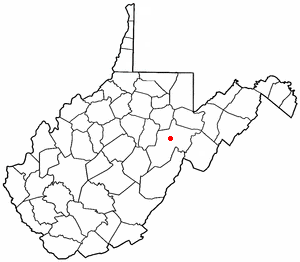
Beverly est une ville américaine située dans le comté de Randolph en Virginie-Occidentale.